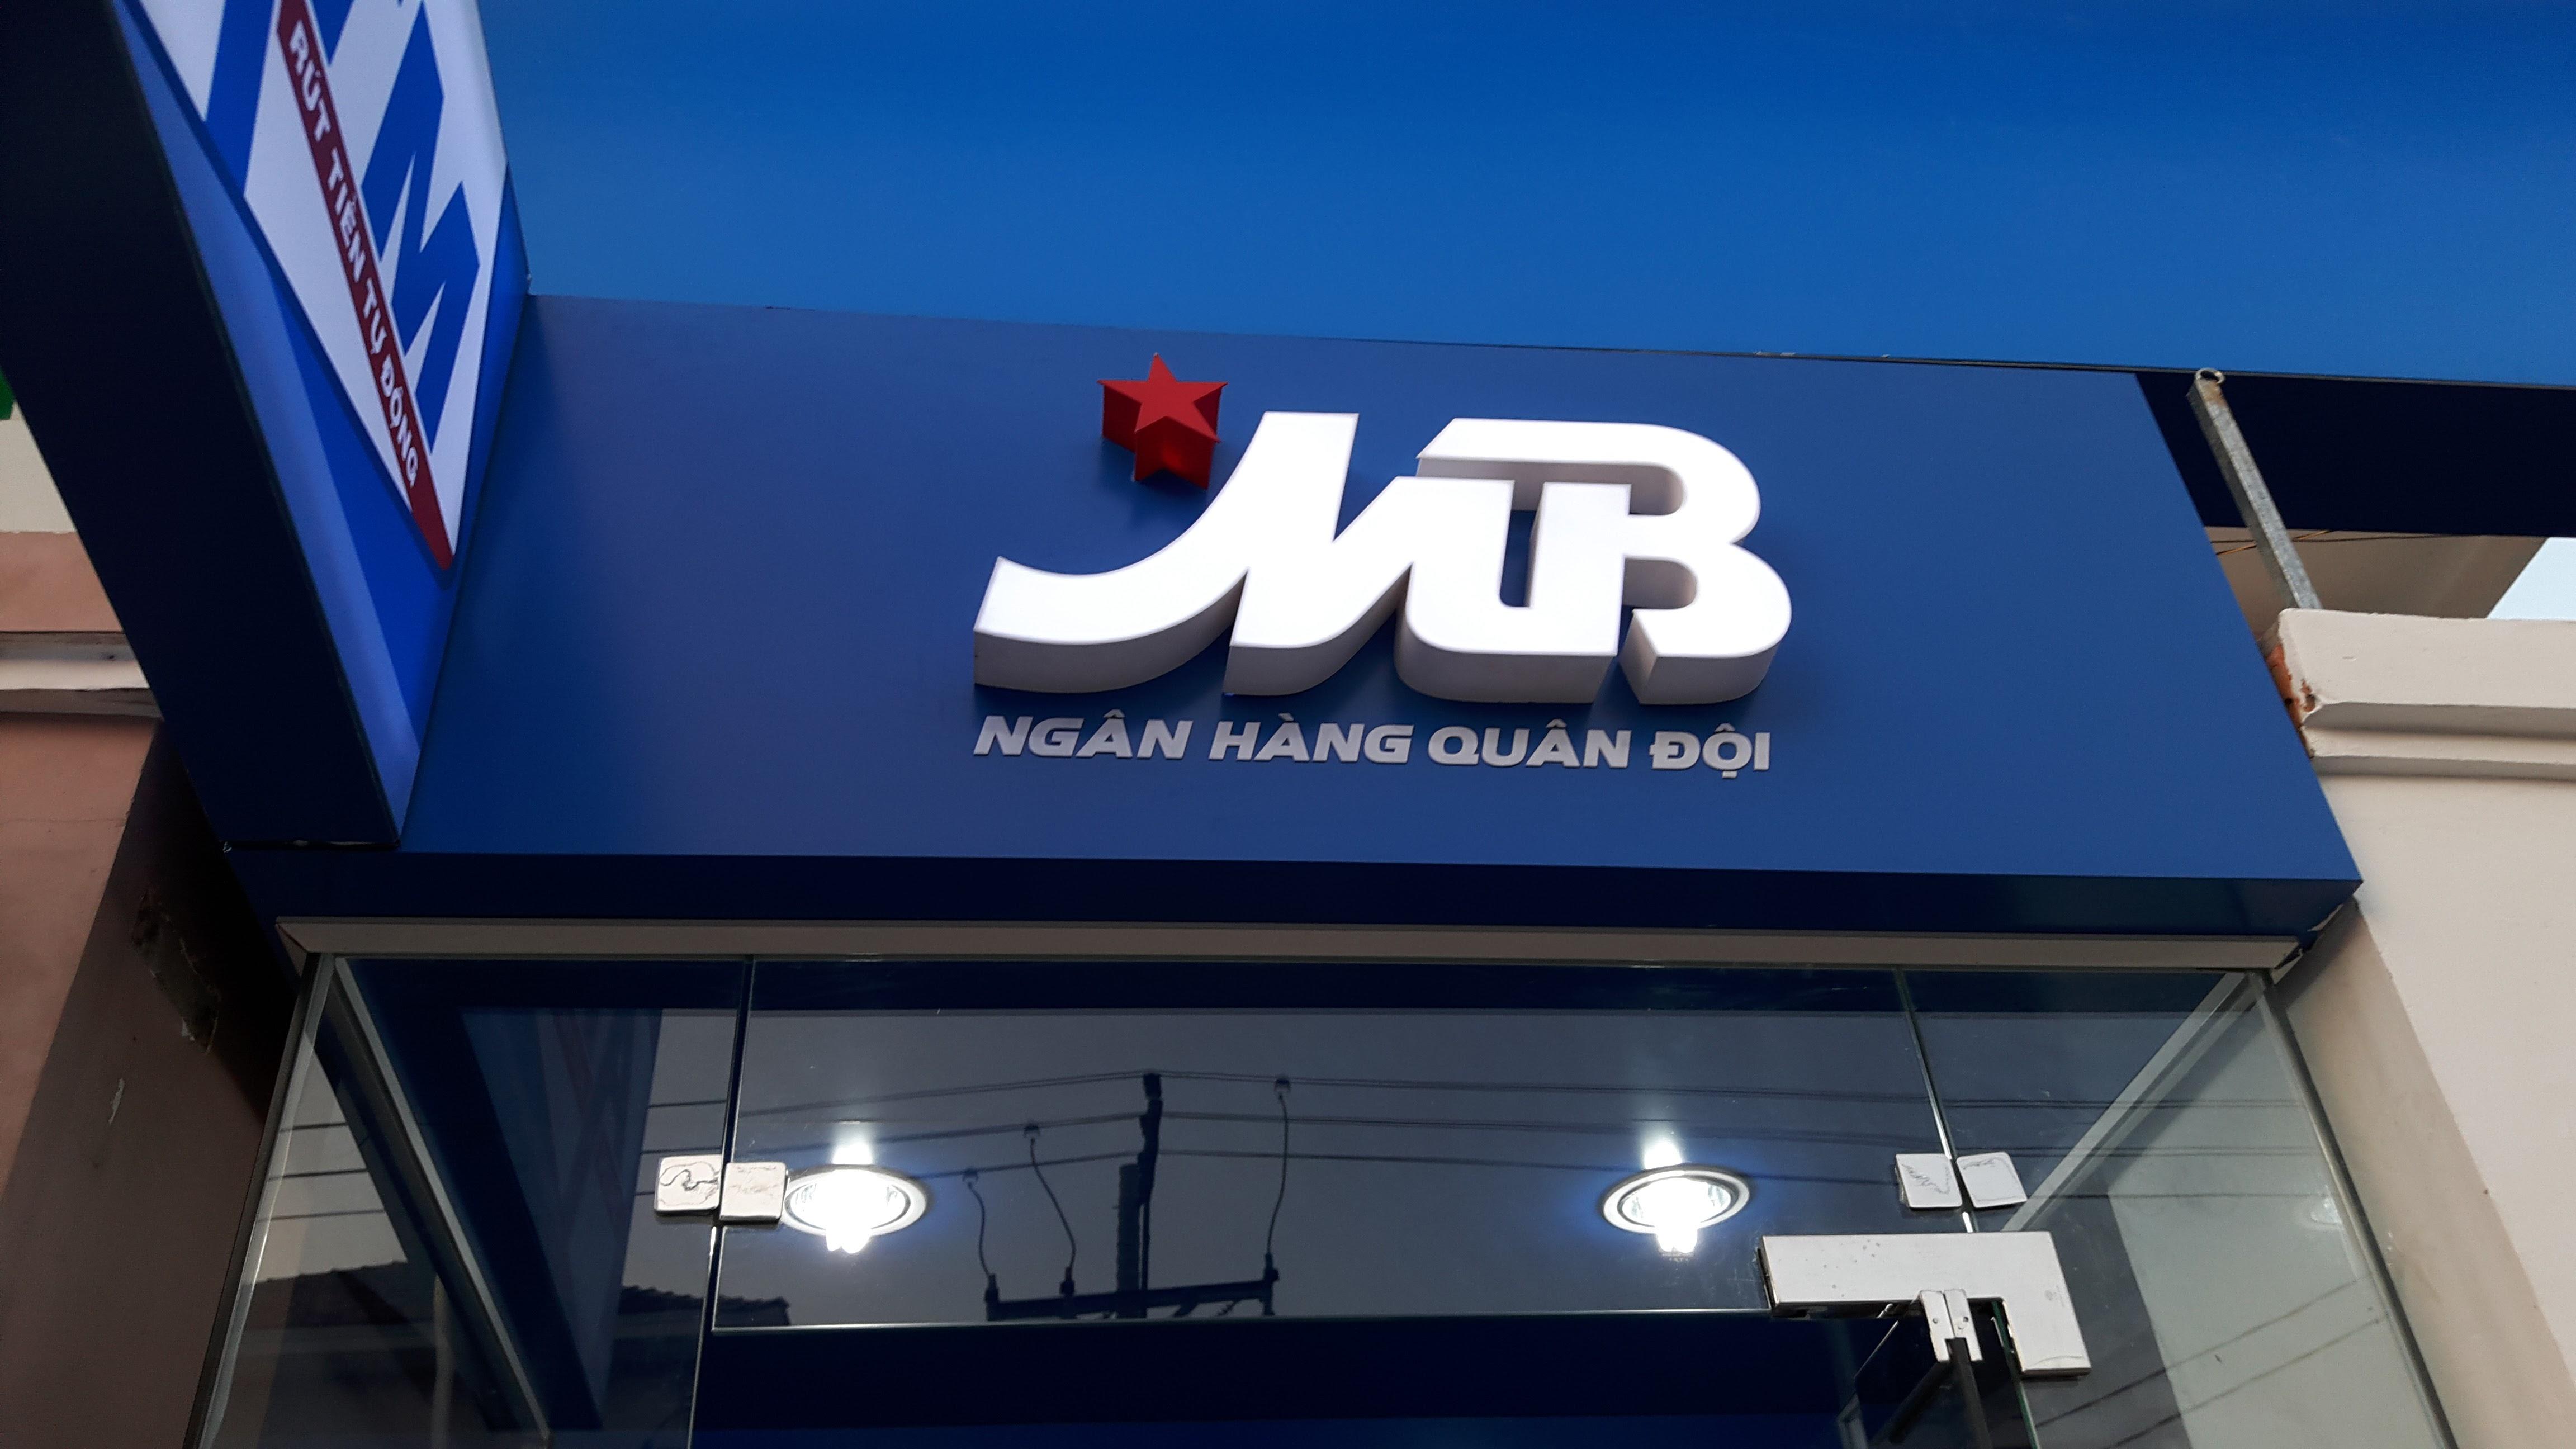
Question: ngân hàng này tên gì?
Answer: ngân hàng mb